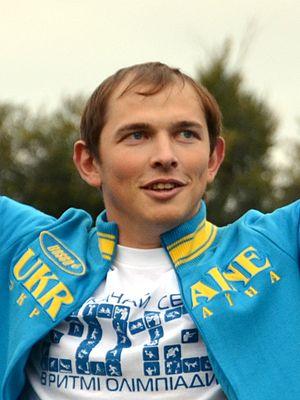
Yuriy Cheban est un céiste ukrainien pratiquant la course en ligne. Il est médaillé de bronze olympique en 2008 en canoë monoplace 500 mètres et champion olympique aux Jeux olympiques d'été de 2012 et aux Jeux olympiques d'été de 2016 en C-1 200 mètres.